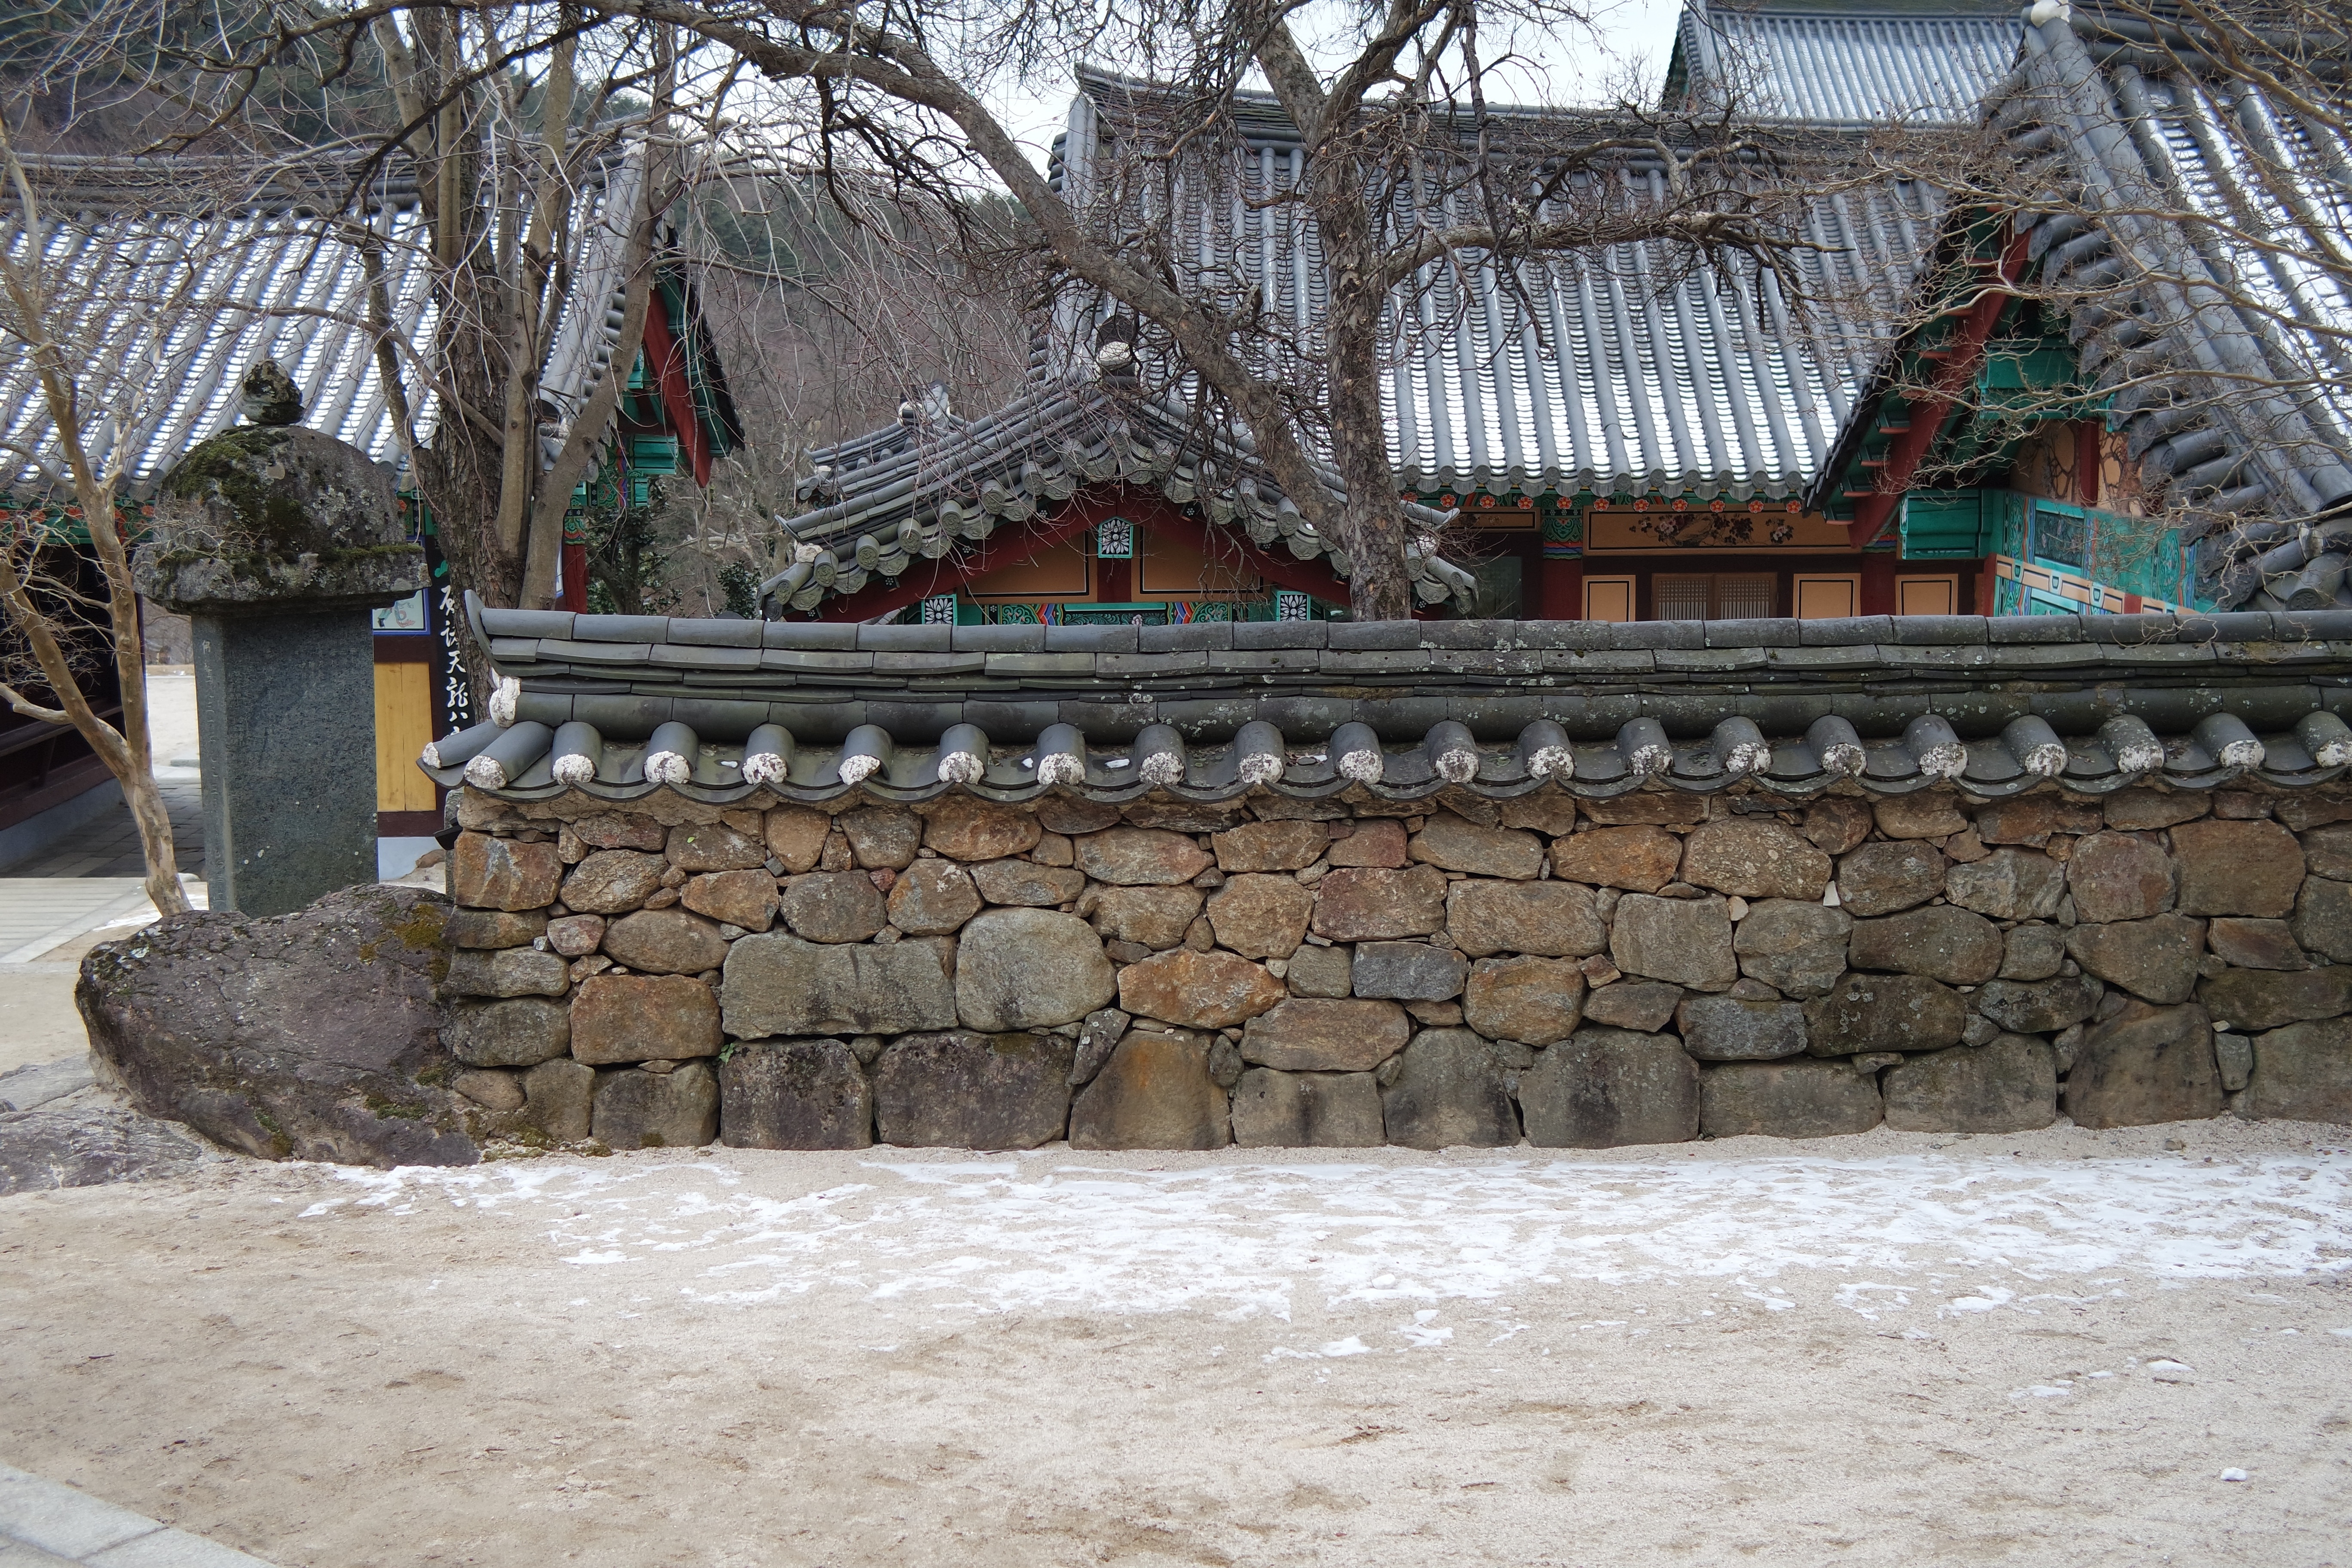
rock, building, wall, stone wall, temple, ruins, shrine, jiri, ancient history, hwaeomsa